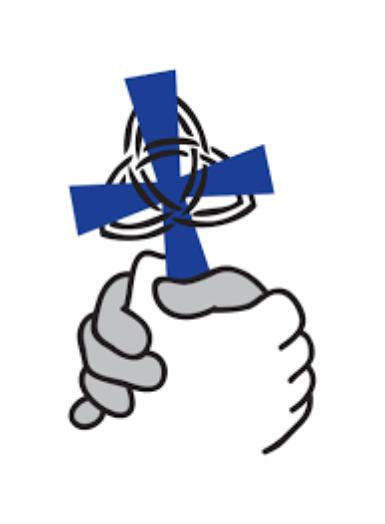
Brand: A T CROSS
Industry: Others